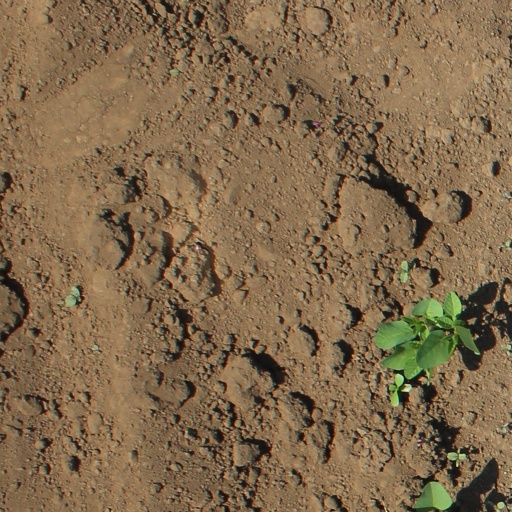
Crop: soybean